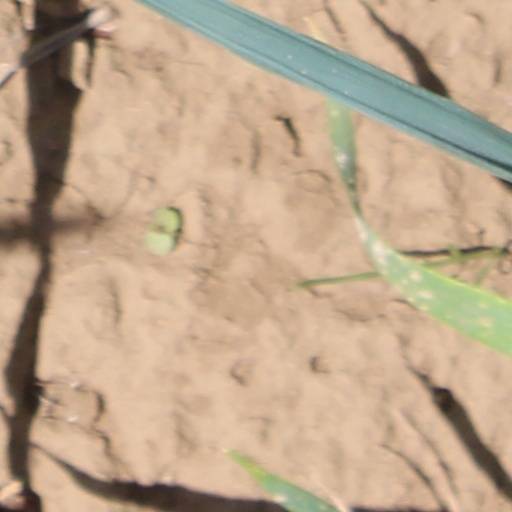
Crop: wheat